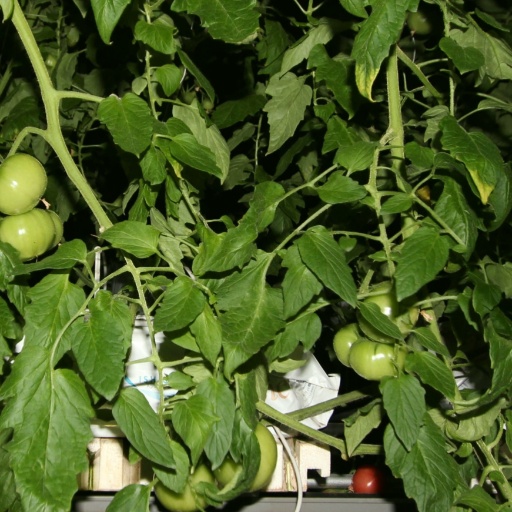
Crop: tomato